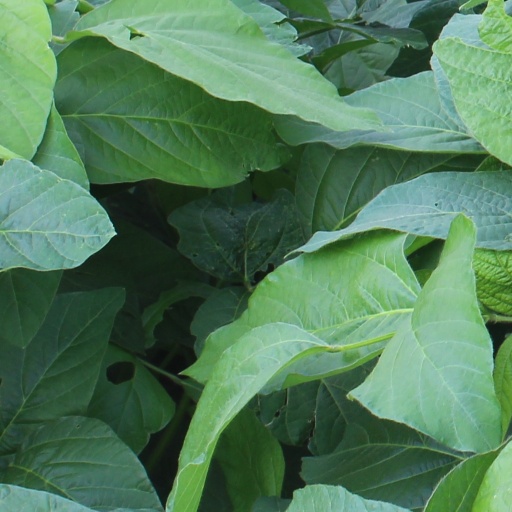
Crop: soybean